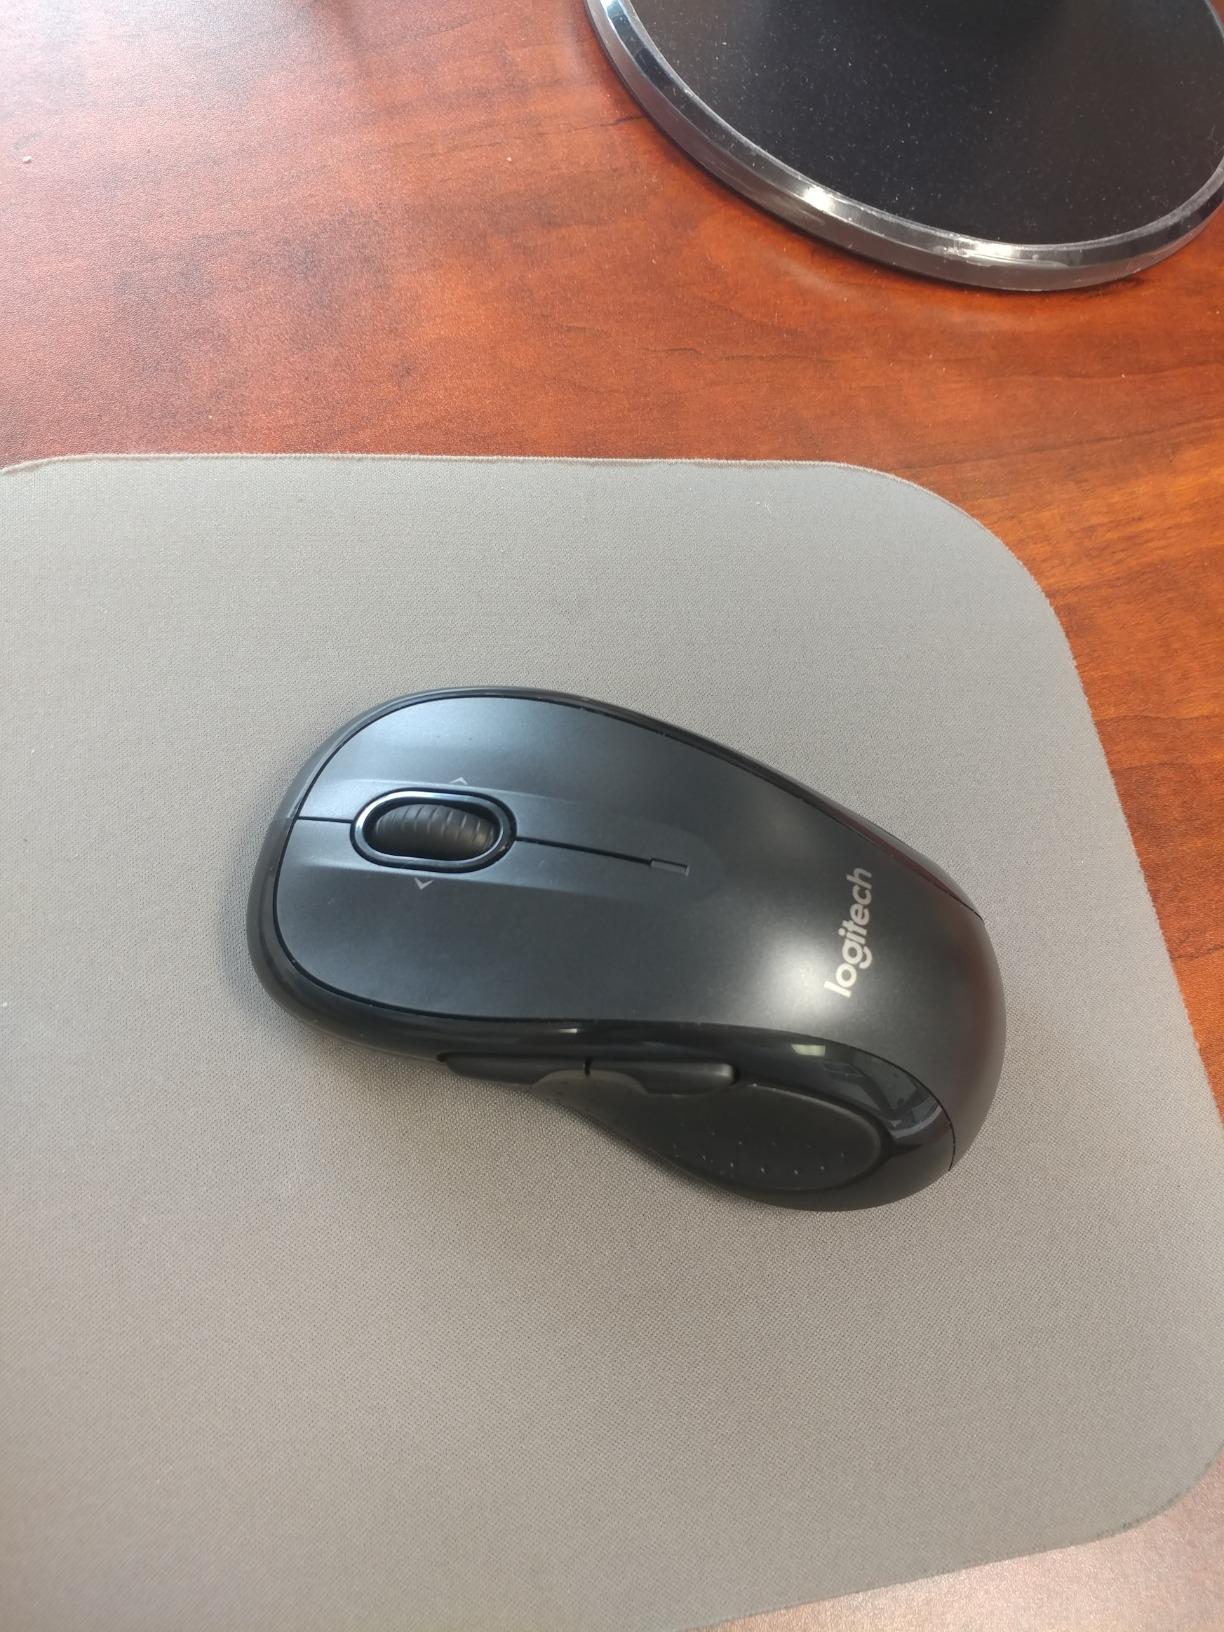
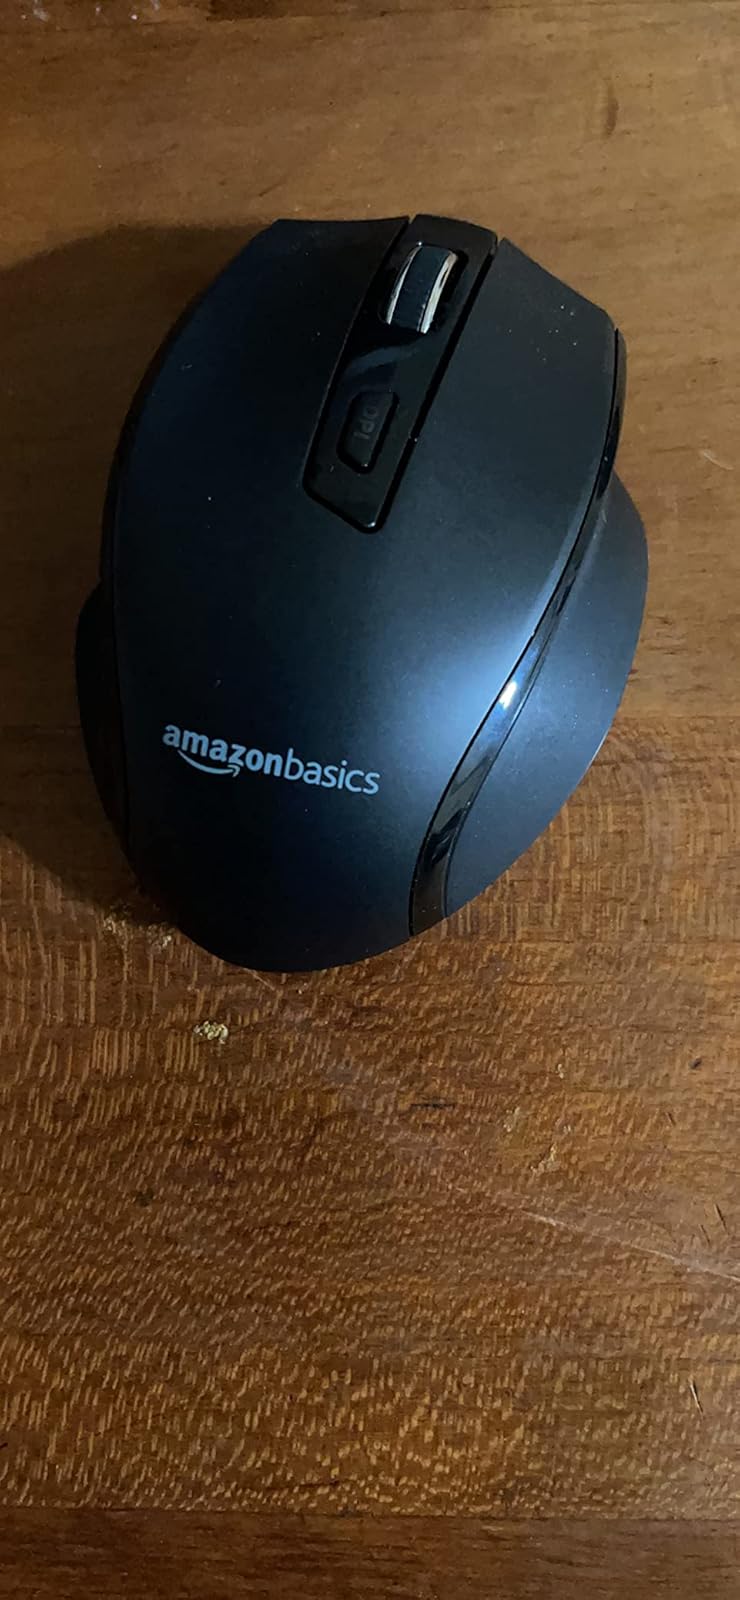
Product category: mouse
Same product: no